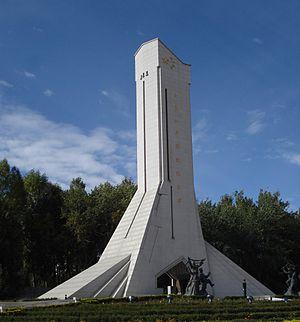
Le monument de la libération pacifique du Tibet se dresse sur le côté sud de l'esplanade du Potala à Lhassa, en dehors des zones de protection du site du patrimoine mondial.